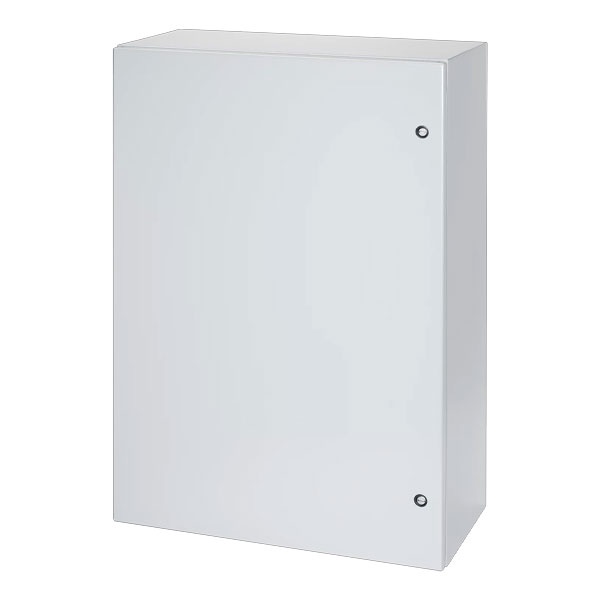
Concept Single-Door Enclosure, 20 x 12 x 6, Lt Gray, Steel
Concept Enclosures have streamlined styling, flush quarter-turn latches and an attractive, durable finish. Seams continuously welded and ground smooth Corner-formed doors Simple easy-to-remove and install hinge pins with built-in captivation clip High-torque threadless studs and fasteners on door Minimum-width body flange provides maximum door opening (210 degrees) Door opens 210 degrees External formed body flange Panel mounting studs fit optional Concept panels and other accessories Mounting holes in back of body for optional external wall-mount brackets Removable door with hidden hinges for clean, aestheti c appearance Seamless foam-in-place gasket Quarter-turn slotted latch(es) Door alignment device on doors wider than 30 inch Four hinges on 60-inch high enclosures Grounding stud on body; bonding provision on door Provisions on door for optional high-impact thermoplastic data pocket Hardware kit with panel mounting nuts, panel grounding hardware and sealing washers Installation instructions provided Three-point latch system on enclosures where A is equal to or greater than 42-in. with quarter-turn, slotted latch
Brand: nVent
Category: Business & Industrial > Industrial Storage > Wire Partitions, Enclosures & Doors